Christ the Redeemer (statue)

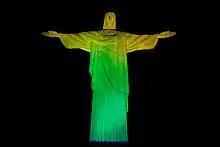
The statue lit in the colors of the Flag of Brazil

The Catholic Circle of Rio made a second proposal for a landmark statue on the mountain in 1920. The group organized an event called "Semana do Monumento" ("Monument Week") to attract donations and collect signatures to support the building of the statue. The organization was motivated by what they perceived as "Godlessness" in the society. The donations came mostly from Brazilian Catholics. The designs considered for the "Statue of the Christ" included a representation of the Christian cross, a statue of Jesus with a globe in his hands, and a pedestal symbolizing the world. Eventually, the statue of Christ the Redeemer with open arms, a symbol of peace, was chosen.